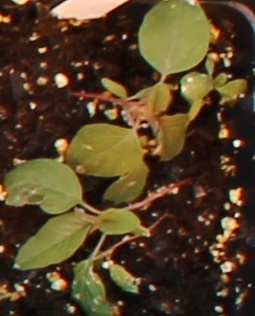
Label: Palmer Amaranth